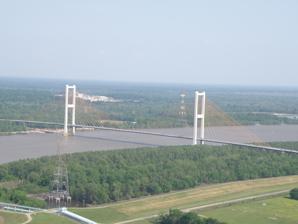
Building: John James Audubon Bridge (Mississippi River)
Country: United States of America
Year built: 2011
Bridge in West Feliciana Parish, Louisiana John James Audubon Bridge Coordinates 30°43′13.32″N 91°21′5.36″W / 30.7203667°N 91.3514889°W / 30.7203667; -91.3514889 Carries 4 lanes of LA 10 Crosses Lower Mississippi River Locale Pointe Coupee Parish, Louisiana , West Feliciana Parish, Louisiana Maintained by LaDOTD Characteristics Design Cable-stayed bridge Total length 12,883 ft (3,927 m) Width 75.8 ft (23.1 m) Height 520 ft (158 m) Longest span 1,583 ft (482 m) Clearance below 65 ft (20 m) minimum at HWL (High Water Level); the MHWL (Mean High Water Level) clearance is 76.2 ft (23.2 m); the LWL (Low Water Level) clearance is 116.1 ft (35.4 m) History Construction cost $409 million Opened May 5, 2011 Replaces New Roads–St. Francisville Ferry Location The John James Audubon Bridge , completed and opened in May 2011, is a Lower Mississippi River crossing between Pointe Coupee and West Feliciana parishes in south central Louisiana . The bridge has the second longest cable-stayed span (distance between towers) in the Western Hemisphere at 1,583 ft (482 m), after Mexico's Baluarte Bridge with a 1,706 ft (520 m) span, and has a total length of 12,883 ft (3,927 m)—nearly three-and-a-half times longer than the Baluarte Bridge's 3,688 ft (1,124 m) total length. The Audubon Bridge replaces the ferry between the communities of New Roads and St. Francisville . The bridge also serves as the only bridge structure on the Mississippi River between Natchez, Mississippi and Baton Rouge, Louisiana (approximately 90 river miles). The bridge conveys Louisiana Highway 10 , which is in a concurrence there with the Zachary Taylor Parkway . Project The Audubon Bridge corridor includes: A 2.44-mile (3.93 km) four-lane elevated bridge structure with two 11-foot (3.4 m) travel lanes in each direction with 8-foot (2.4 m) outside shoulders and 2-foot (0.61 m) inside shoulders Approximately 12 miles (19 km) of two-lane roadway connecting LA 1 east of Hospital Road and Major Parkway at New Roads to US 61 south of LA 966 and St. Francisville Four new intersections at existing LA 1, LA 10, LA 981 (River Road) and US 61 for entry to and exit from the new roadway and bridge The bridge became officially connected across the Mississippi River on Wednesday, December 29, 2010. Completion for public use was not expected until June 2011; however, the bridge was opened on May 5, 2011 due to rising water levels on the Mississippi River, which had forced the closure of the ferry connection. The bridge is equipped with special finger type sliding joints in order to accommodate large movements between the decks. The 24-ton joints were designed by mageba , an international civil engineering firm, and allow a movement of 49 in (1.24 m). Construction progress as of December 4, 2010 Traffic begins crossing the newly opened bridge The project was constructed by Audubon Bridge Constructors, a joint venture of Flatiron Construction , Granite Construction and Parsons Transportation Group . The construction manager was Louisiana TIMED Managers, a joint venture of GEC, Inc., PB Americas, Inc., and LPA Group Incorporated. Upon completion, ownership of the bridge was turned over to the Louisiana Department of Transportation and Development. As a gateway, it is intended to provide highway traffic where centuries of ferry crossings and longer commutes have been the norm. Artist John James Audubon dedicated his life to painting all of the birds in North America. He painted 32 of his famous works in his Birds of America series while residing at Oakley Plantation at St. Francisville as a tutor to Eliza Pirrie in 1821. Naming the new bridge after Audubon is significant to the project because it exemplifies the importance and preservation of the rich natural history of the region. In 2011, House Bill 200 was proposed in the Louisiana Legislature to rename the bridge the "Generals John A. Lejeune-Robert H. Barrow Bridge." Proponents of the measure argued that Audubon only spent a comparatively small amount of time in Louisiana and that there already existed twin bridges named after him spanning the Ohio River (those bridges have since been renamed the Bi-State Vietnam Gold Star Bridges ). Additionally, they stated that Generals John A. Lejeune , originally from Pointe Coupee Parish, and Robert H. Barrow , originally from West Feliciana Parish, who both served as Commandant of the United States Marine Corps were more worthy of the honor.  A compromise was reached and the bill was signed into law as Act No. 227, effective August 15, 2011. Per the signed final version of the law, although the bridge still retains Audubon's name, the east approach to the bridge has been named the "General Robert H. Barrow Memorial Approach" and the west approach has been named the "General John A. Lejeune Memorial Approach." Commendations In its February 11, 2013 issue, the Engineering News-Record recognized the bridge with two positive citations; it designated the bridge as the winner of its transportation category, as well as for its overall "Editor's Choice" award, for being "the top construction project recently completed in the United States." Criticisms In 1992, the bridge was estimated to cost $50 million, but it actually cost $409 million. It was estimated to be completed by 1998, but it actually was completed in 2011. It was estimated to carry 4,000 vehicles per day, but it actually averaged 2,887 vehicles per day, in its first year of operation (albeit still significantly more than the 720 vehicles per day that the old ferry used to transport). It is projected to increase traffic to 9,600 vehicles per day by 2026. During the site selection process, the St. Francisville mayor discouraged putting the bridge near the old ferry landing, because it would affect the views of two historic homes and two cemeteries. The site that was ultimately chosen downriver, however, was also criticized for being south of Entergy 's River Bend Nuclear Generating Station , meaning that if the St. Francisville area had to be evacuated due to issues at the nuclear power plant , the bridge would be useless as an evacuation route, despite the exceptional amount of tax dollars spent on it. There are even claims that the southerly location of the bridge has actually discouraged much of the expected increase in commerce between residents of New Roads and St. Francisville, because the much larger city of Zachary is not much further from the site of the bridge and offers many more retail options. See also Transport portal Engineering portal United States portal List of crossings of the Lower Mississippi River List of longest cable-stayed bridge spans Notes